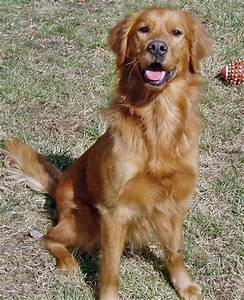
Label: dog